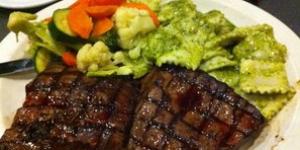
lengua vacuno a la parrilla